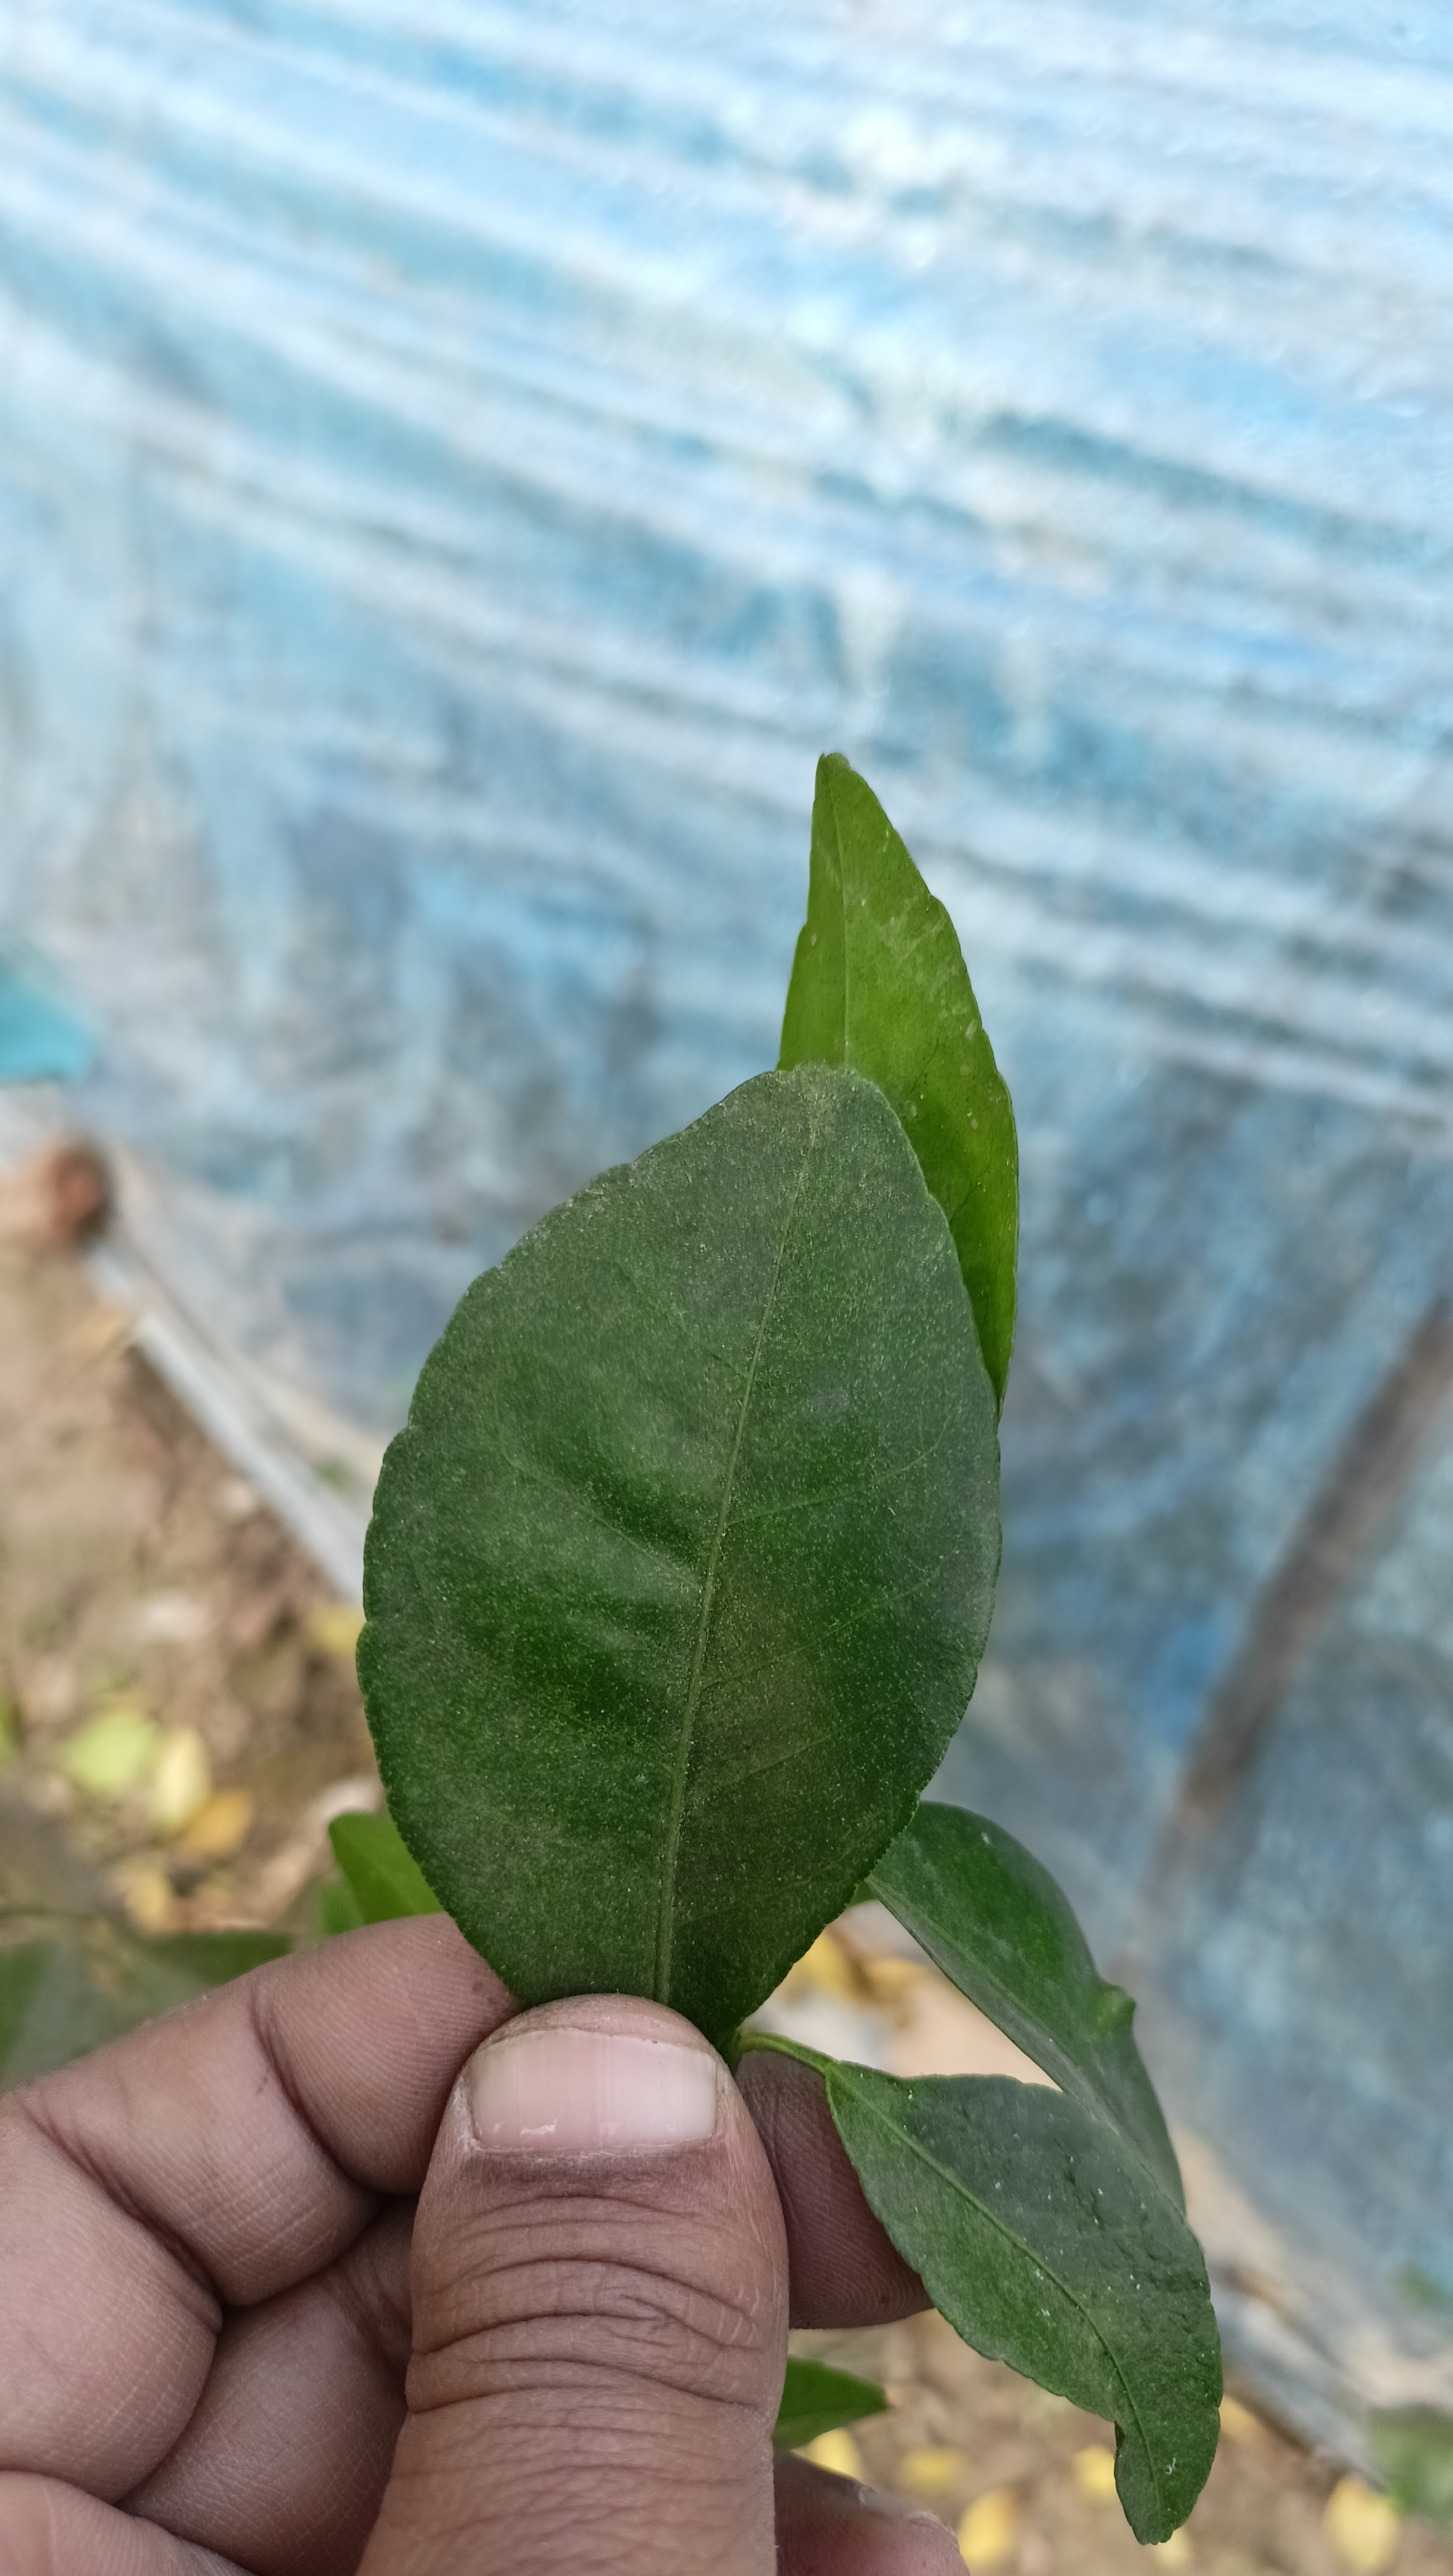
Mandarin leaf variety: China Mishti